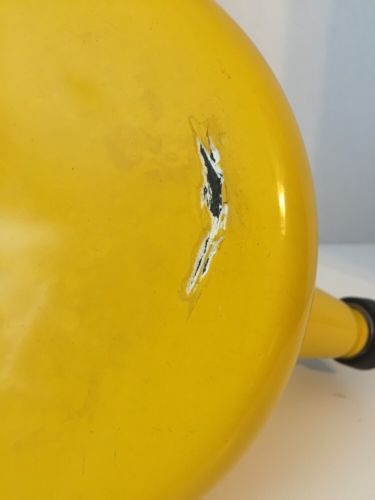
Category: kettle